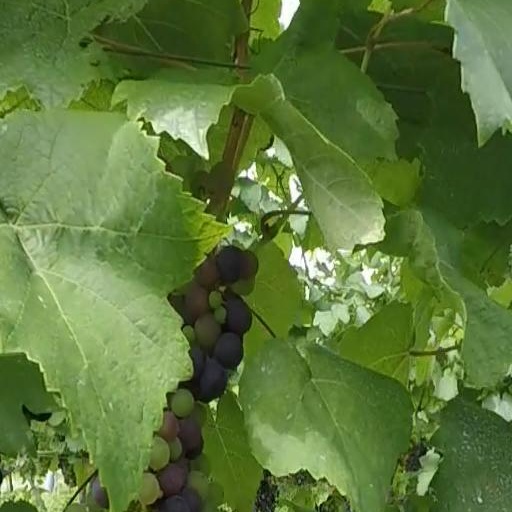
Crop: grape